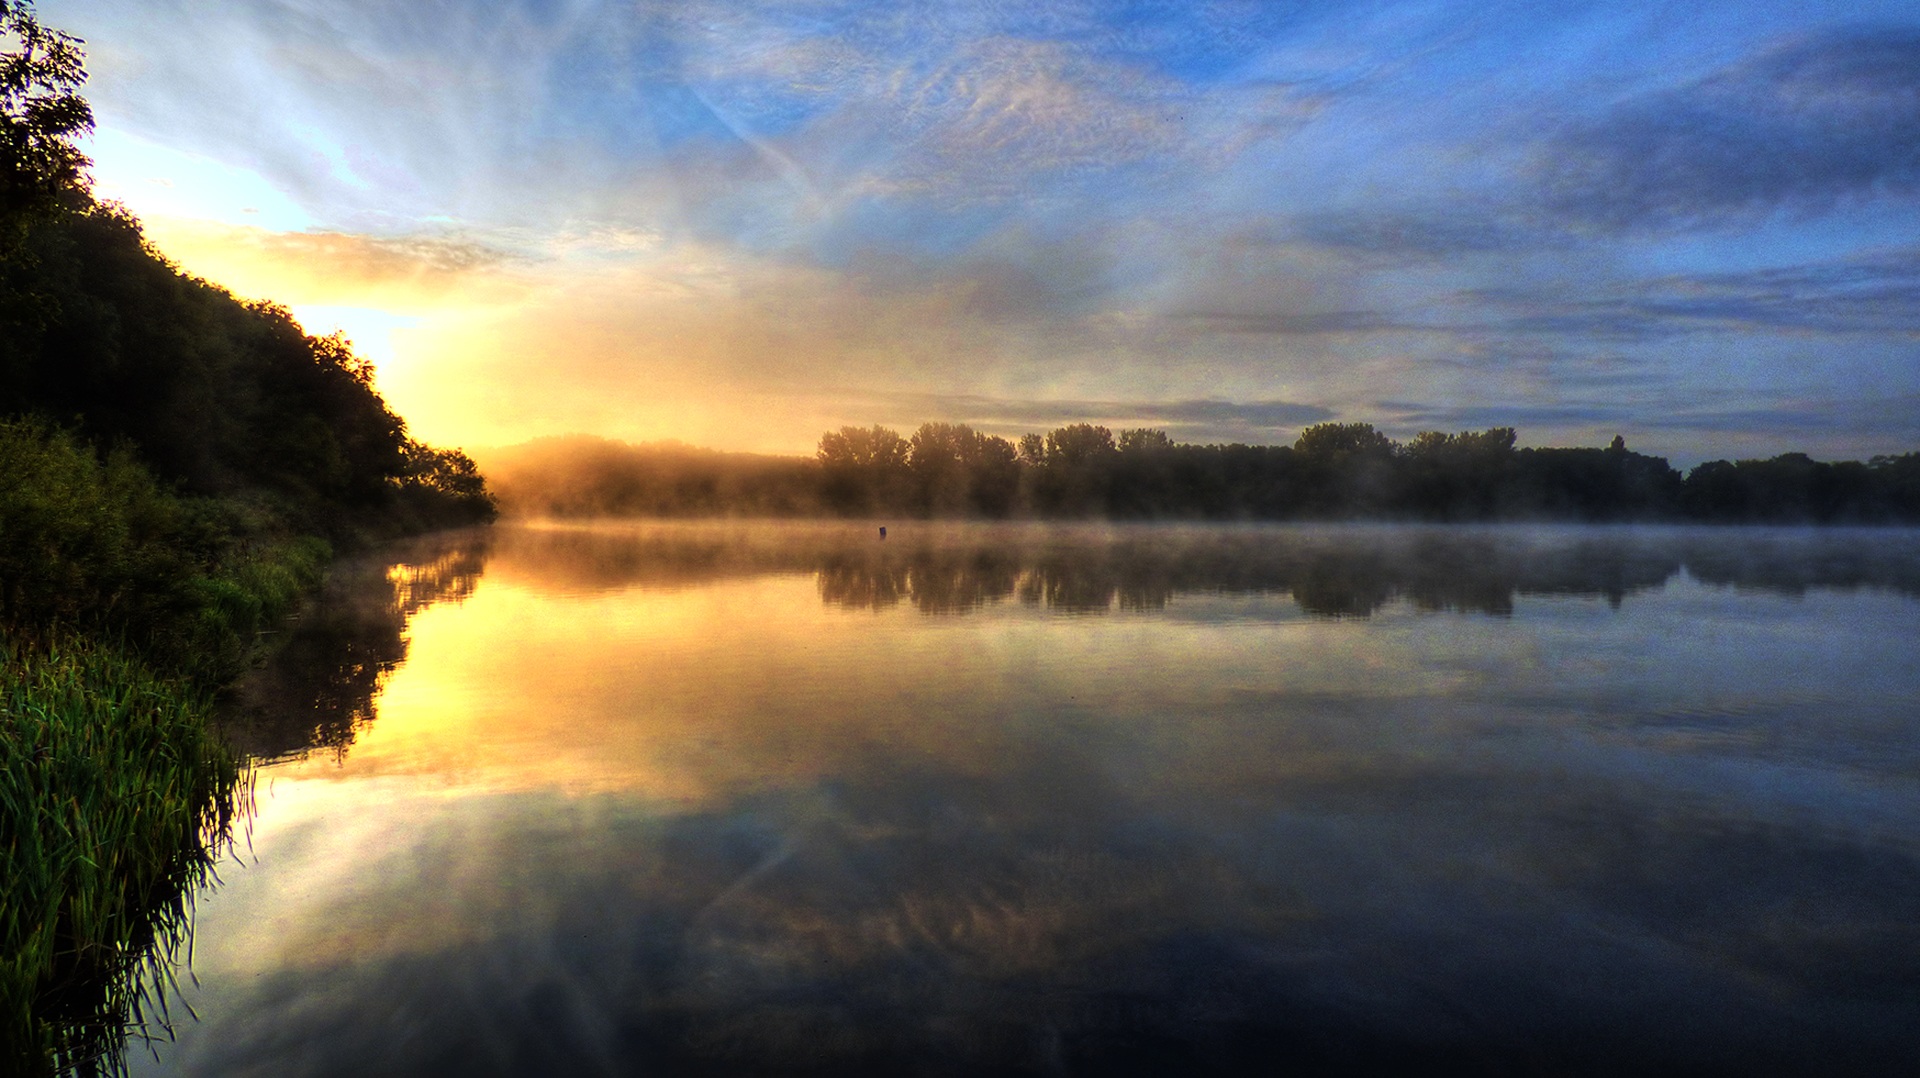
nature, cloud, sky, sunrise, sunset, mist, sunlight, morning, lake, dawn, atmosphere, river, dusk, evening, reflection, reservoir, loch, atmospheric phenomenon